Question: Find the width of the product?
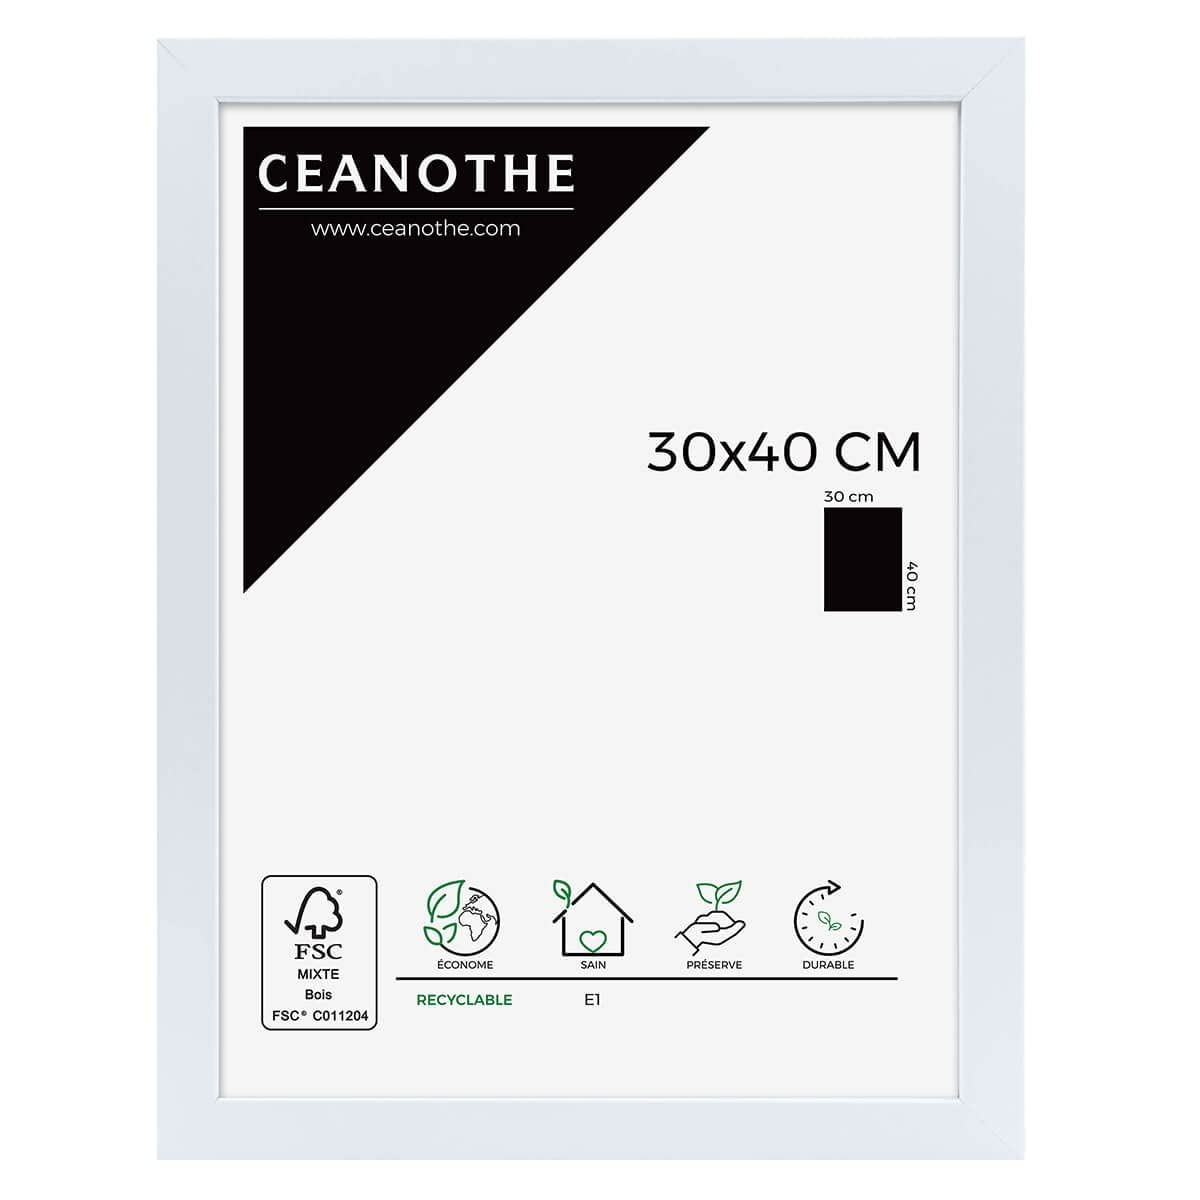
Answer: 40.0 centimetre